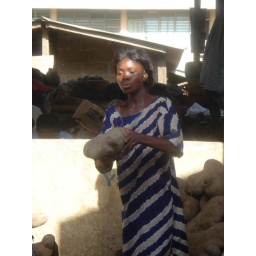
A female vendor selects cassava for a potential customer at an outdoor market in Ghana.